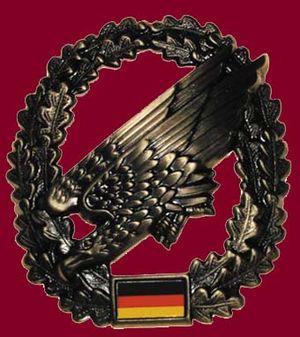
Les Fallschirmjäger, de l'allemand Fallschirm et Jäger, sont des troupes parachutistes allemandes. Les Fallschirmjäger furent les premiers à être déployés pour des opérations aéroportées de grande envergure pendant la Seconde Guerre mondiale. Ils sont aussi connus sous l’appellation de « diables verts » par les forces alliées contre qui ils ont lutté. Durant la totalité de la Seconde Guerre mondiale, le commandant des Fallschirmjäger a été le Generaloberst Kurt Student.
La Heer est la composante terrestre de la Bundeswehr allemande. Plus généralement, le substantif allemand « Heer » désigne l'armée de terre d'un pays.